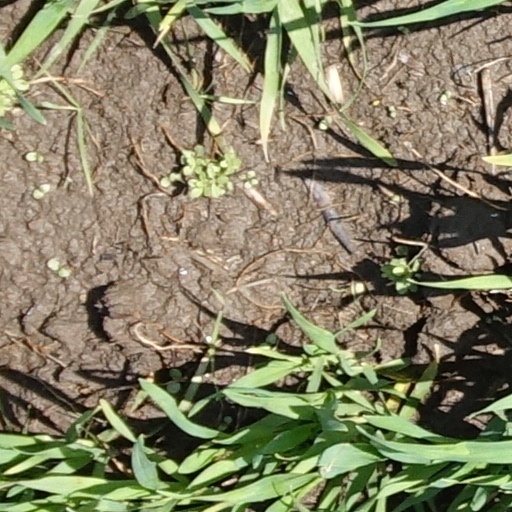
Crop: wheat